Imogen Holst

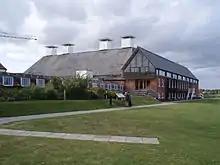
The concert hall at Snape Maltings, home of the Aldeburgh Festival from 1967

In 1938 Holst had visited Dartington Hall, a progressive school and crafts community near Totnes in Devon, which had been founded in 1925 by Leonard and Dorothy Elmhirst. In 1941–42, while travelling for CEMA in Devon and Cornwall, she was invited by the Elmhirsts to make her base at Dartington. In the summer of 1942 she was persuaded by Christopher Martin, the centre's administrator, to resign her CEMA role and work at Dartington. He had in mind a music course, "the sort of thing that your father did in the old days at Morley College". Beginning in 1943, Holst established a one-year course, initially designed to train young women to organise amateur orchestras and musical events in rural communities. Gradually it developed into a more general musical education for a broader student intake. Under Holst's leadership the course quickly became the hub of a range of musical activities, including the foundation of an amateur orchestra: "Hardly any of us could play ... However bad we were, we went on". Holst's teaching methods, heavily based on "learning by doing" and without formal examinations, at first disconcerted her students and puzzled the school inspectors, but eventually gained acceptance and respect. Rosamond Strode, a pupil at Dartington who later worked with Holst at Aldeburgh, said of her approach: "She knew exactly how, and when, to push her victims in at the deep end, and she knew, also, that although they would flounder and splash about at first, it wouldn't be long before ... they would be swimming easily while she beamed approval from the bank".